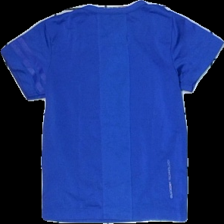
View: back
Type: T-shirt
Category: Children
Brand: Lager 157
Colors: Blue, White
Material: 100% polyester
Pattern: Other
Cut: Regular, C-collar
Trend: Sports
Damage: cracked print
Price range: <50
Recommended usage: Export